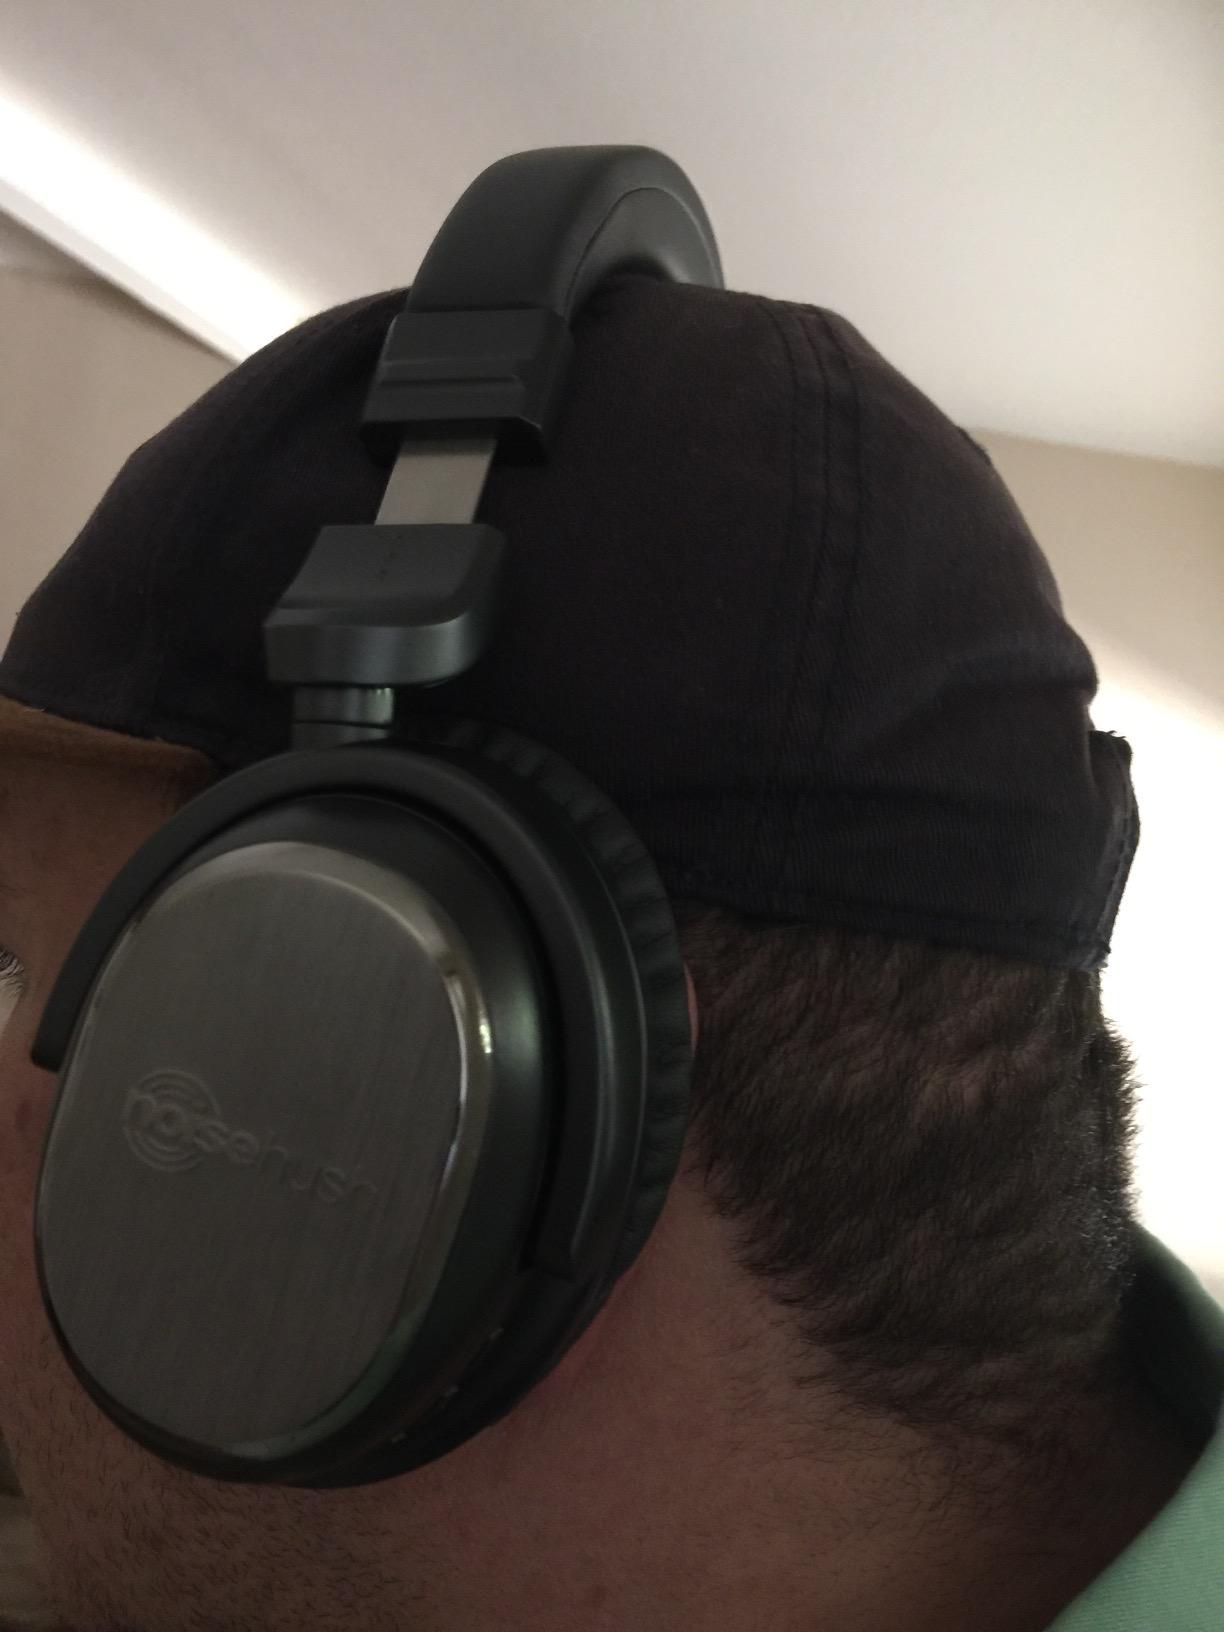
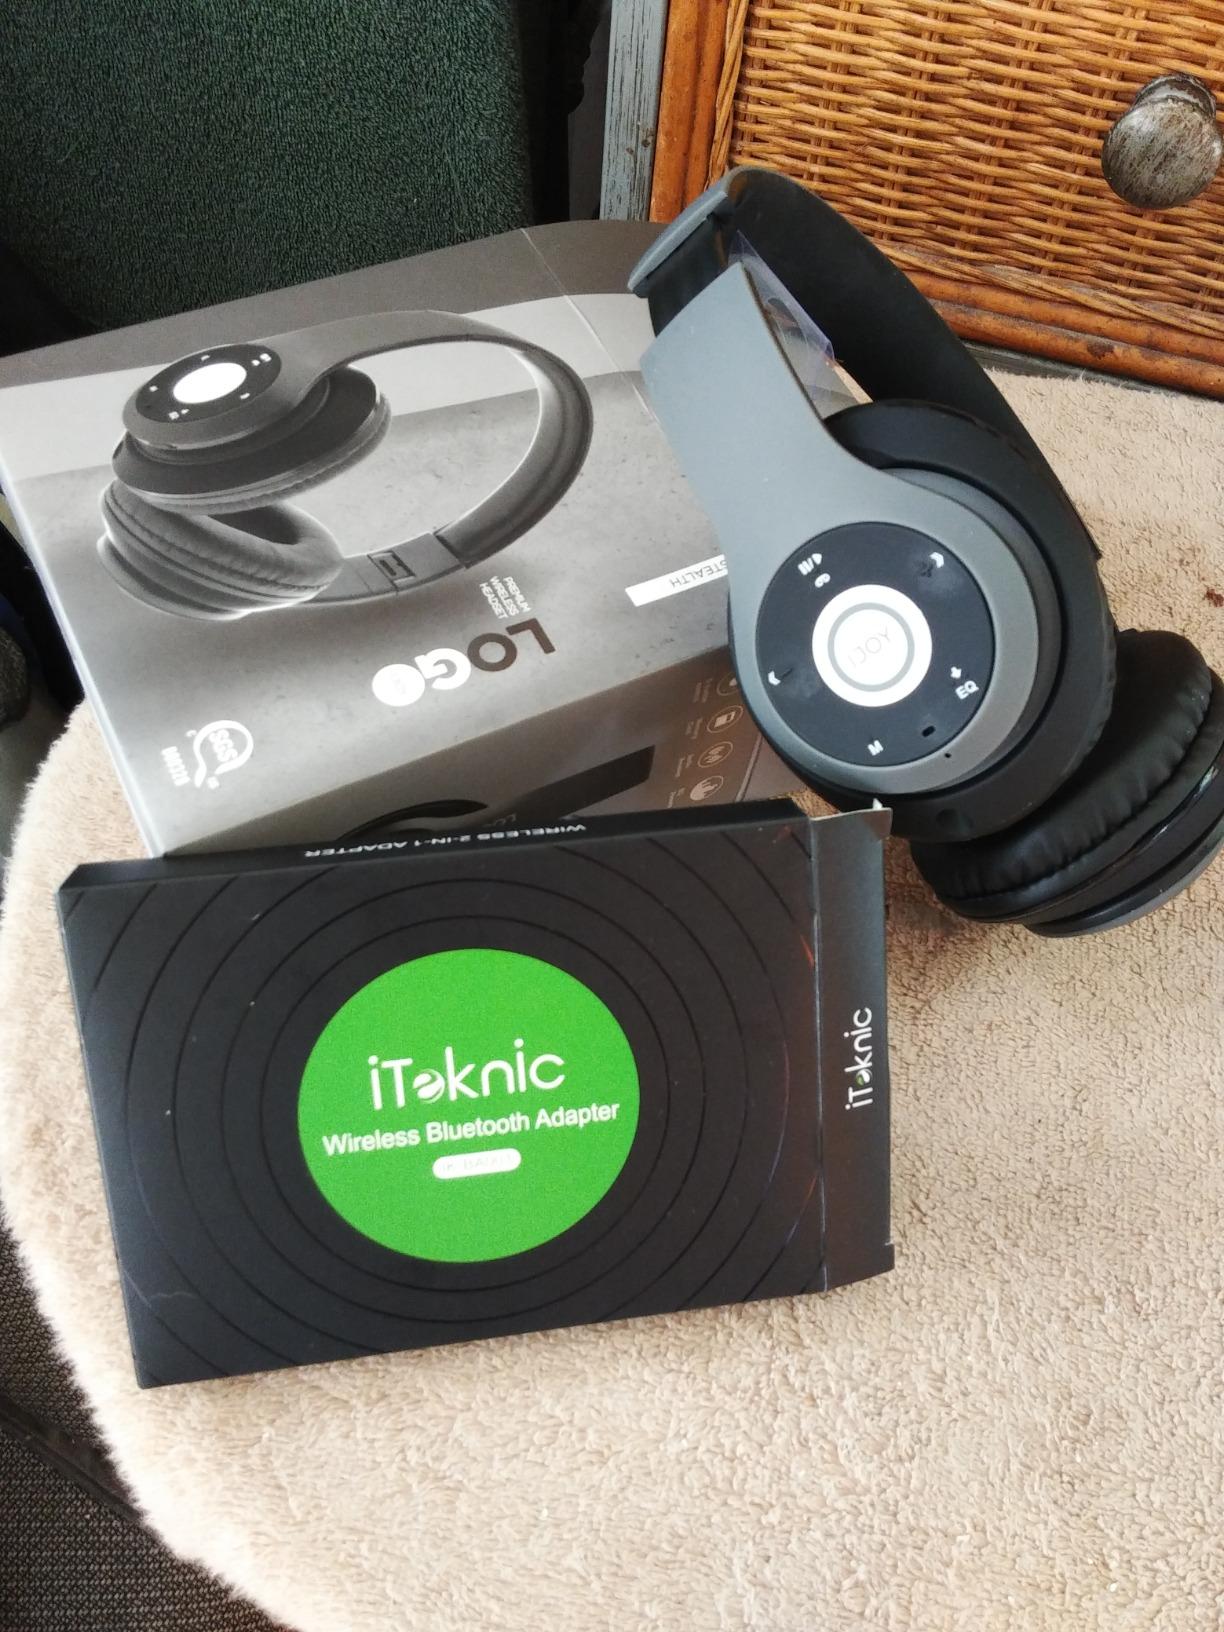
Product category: headphones
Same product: no